Emilie Gourd

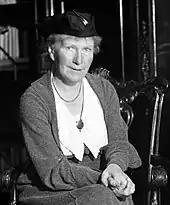
Emilie Gourd

Emilie Gourd (1879–1946) was a Swiss feminist and journalist. She played a leading part within the Swiss women's suffrage movement. She was the president of one of the two leading Swiss suffrage unions, the Swiss Women's Association, during 1914–1928.